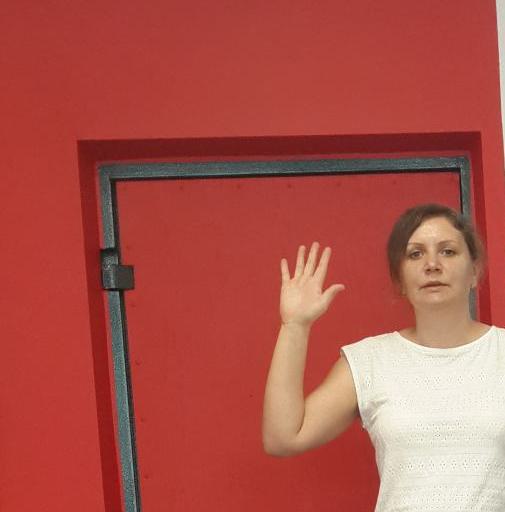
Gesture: palm